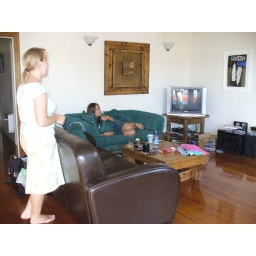
Nina and Berit in lounge in house on Franklin Road. Stayed for 2 weeks in Jan 2007.